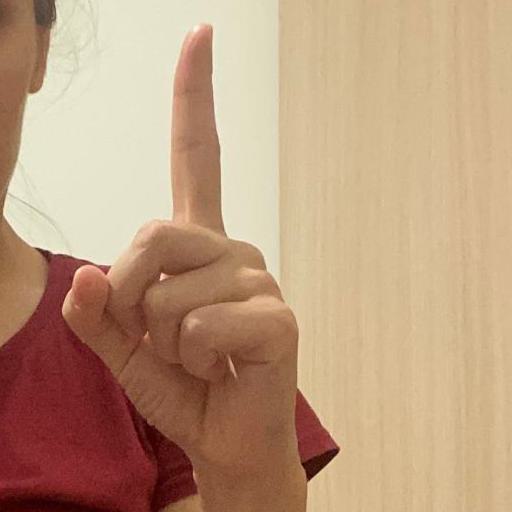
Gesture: one